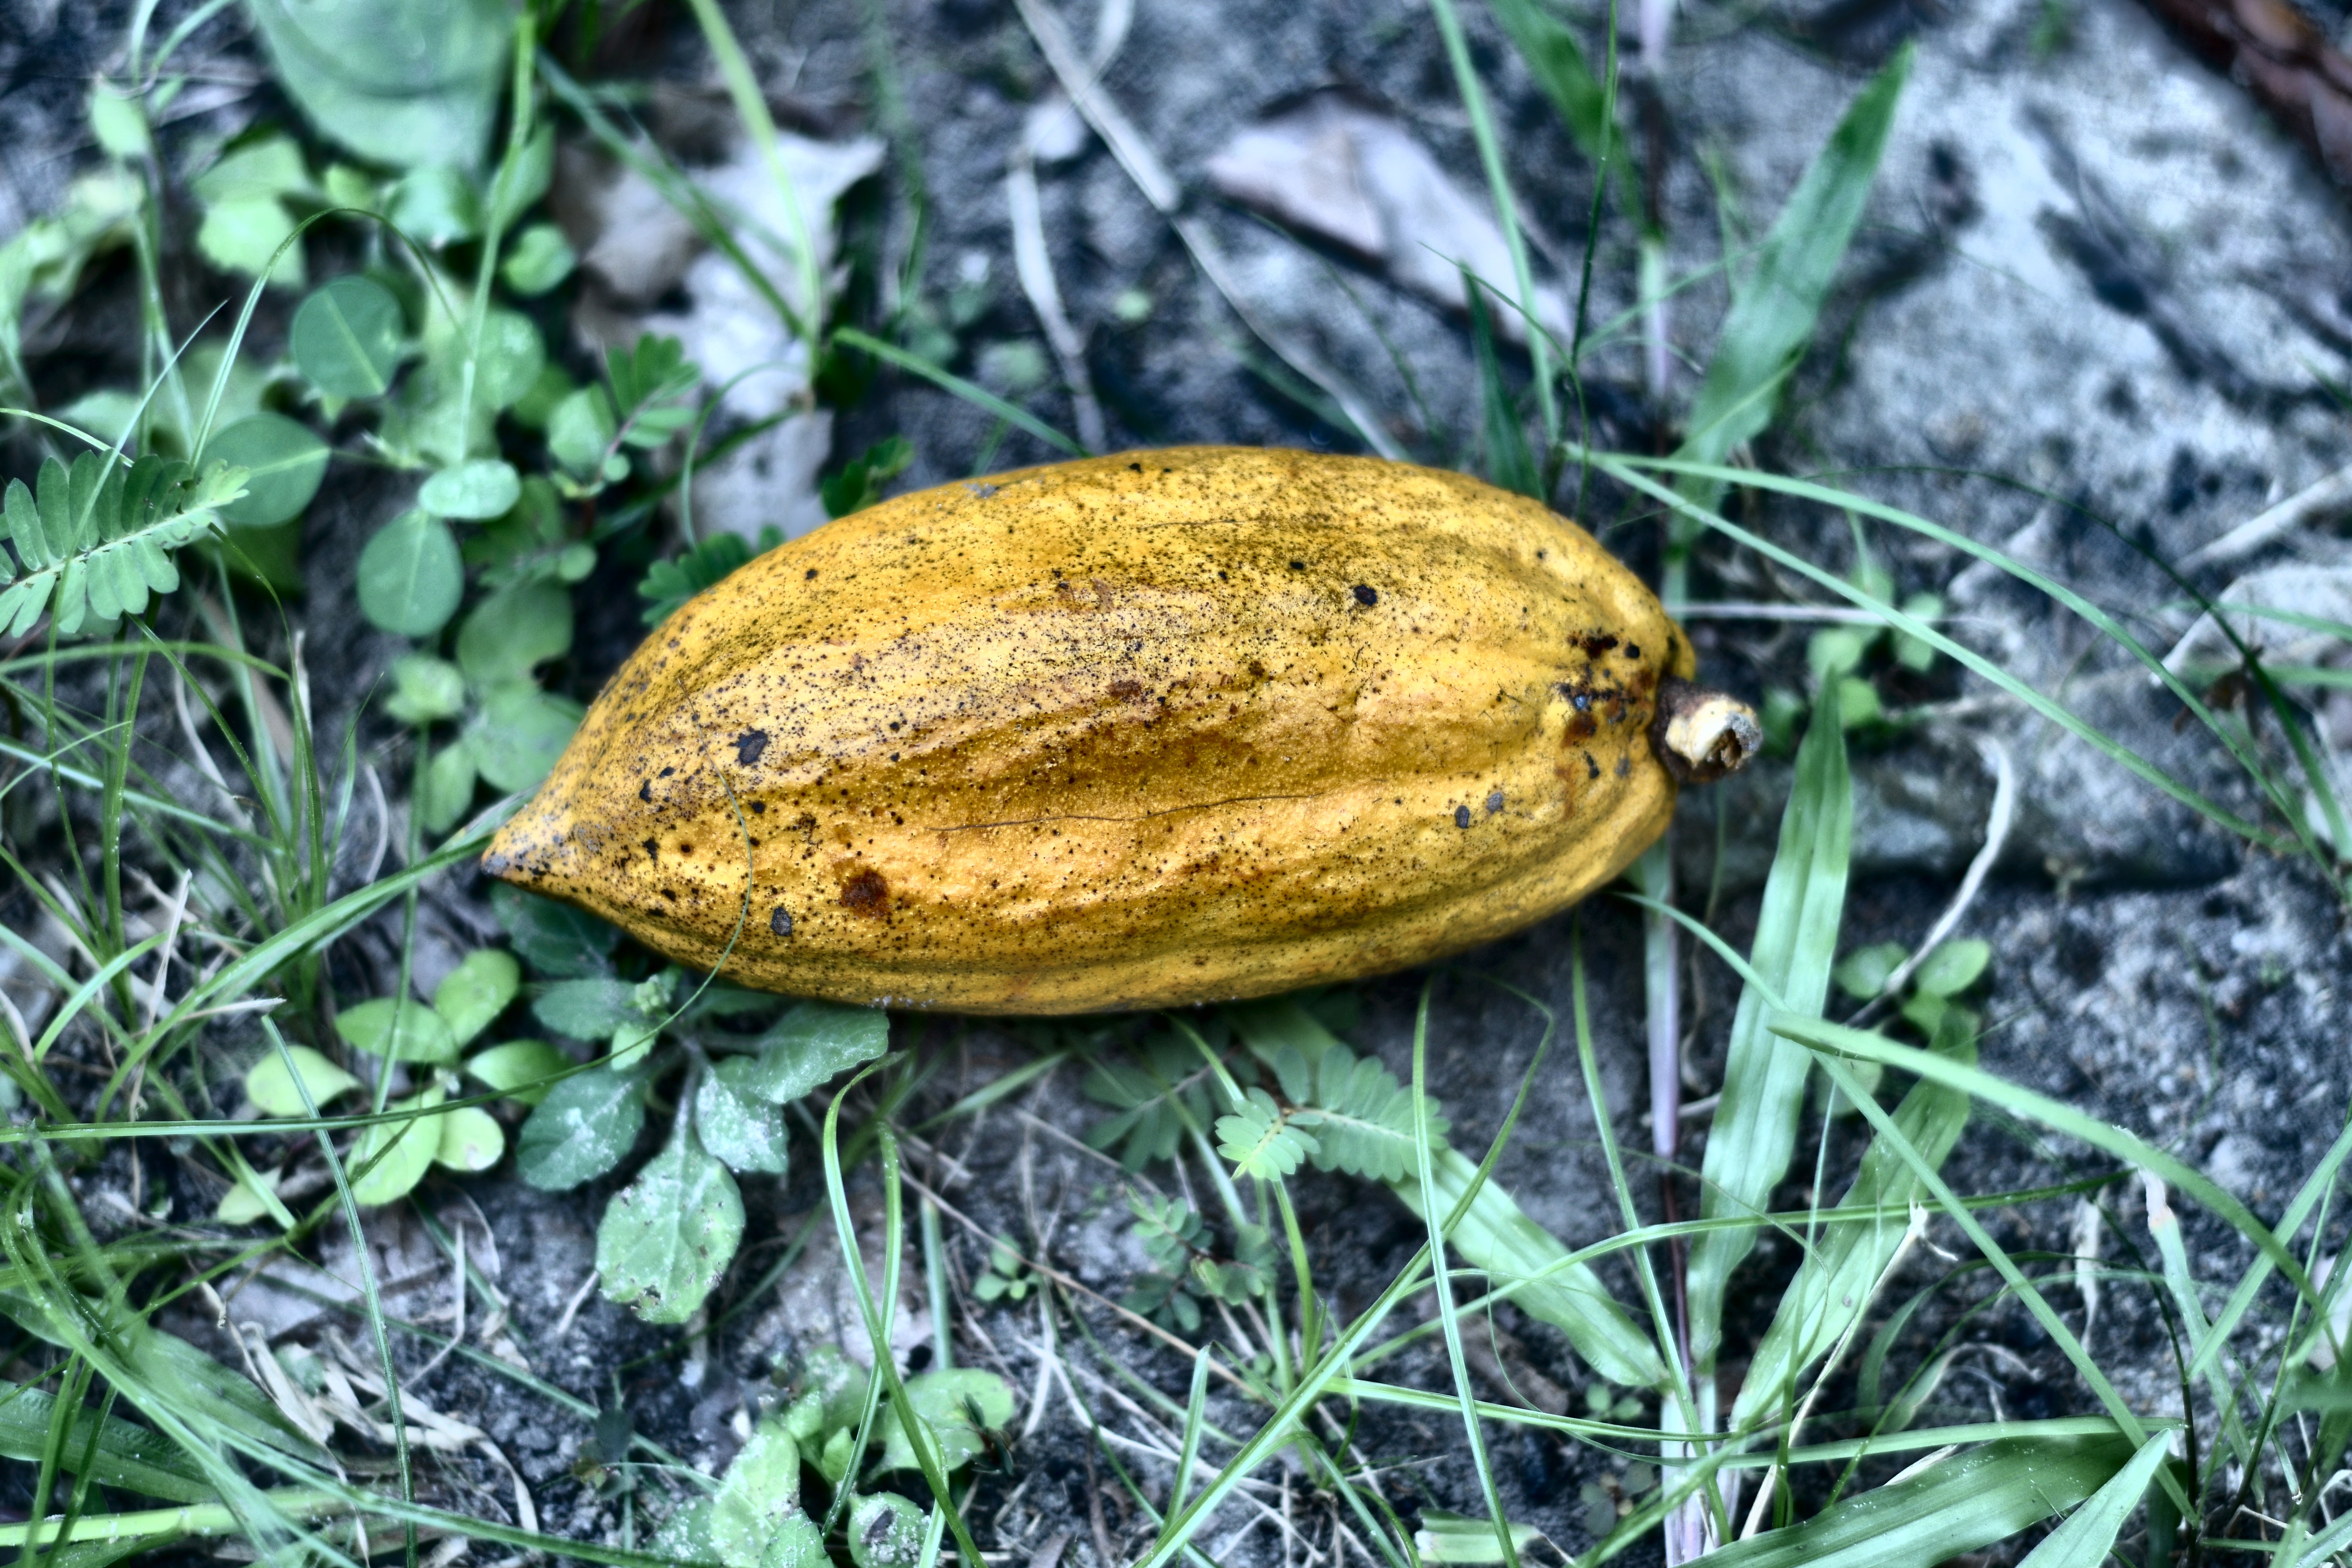
Maturity: mature
Variety: Angoleta